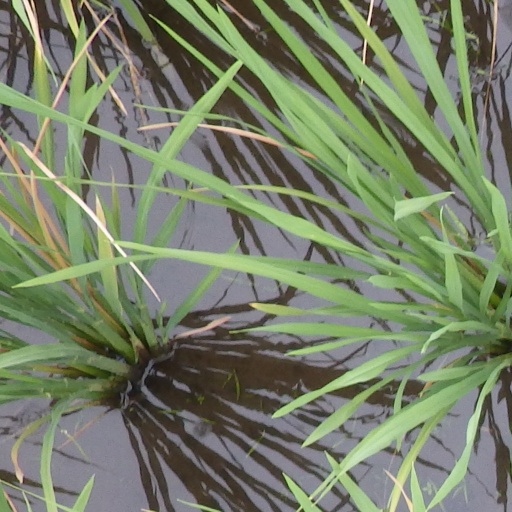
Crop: rice